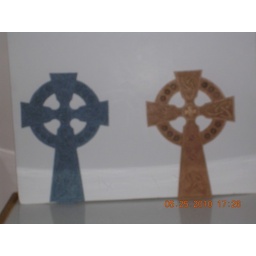
celtic crosses blue stone painted 1/4 in. ply 7 by 10 in.